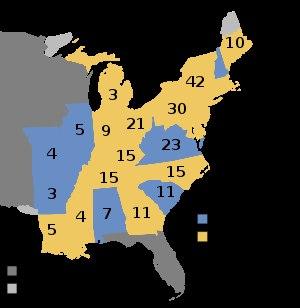
La présidence de Martin Van Buren débuta le 4 mars 1837, date de l'investiture de Martin Van Buren en tant que 8ᵉ président des États-Unis, et prit fin le 4 mars 1841. Membre du Parti démocrate et vice-président d'Andrew Jackson, Van Buren entra en fonction après avoir remporté l'élection présidentielle de 1836 face au général William Henry Harrison, candidat du Parti whig. Il fut candidat pour un second mandat à l'élection présidentielle de 1840 mais fut battu cette fois par Harrison.